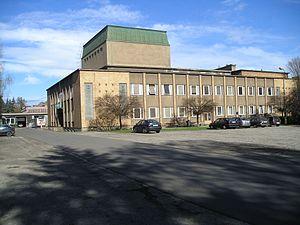
Le Théâtre de Těšín est un théâtre situé à Český Těšín en République tchèque.